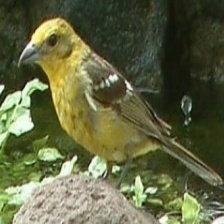
Species: FLAME TANAGER
Scientific name: PIRANGA BIDENTATA